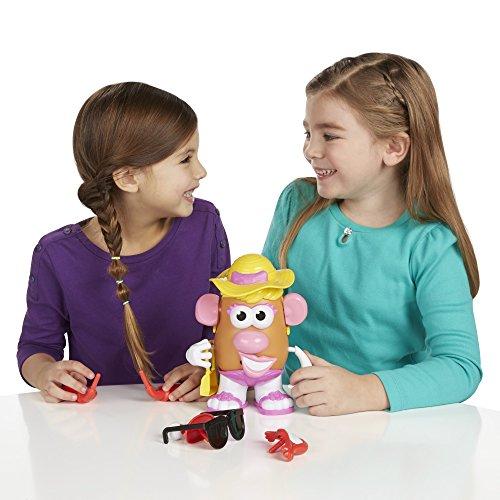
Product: Playskool Mrs. Potato Head Beach Spudette
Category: Toys & Games | Collectible Toys | Statues, Bobbleheads & Busts | Bobbleheads
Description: Potato Head figure encourages mixing and mashing fun.
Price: $21.83
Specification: ProductDimensions:4.2x12x8inches|ItemWeight:1.55pounds|ShippingWeight:1.55pounds(Viewshippingratesandpolicies)|DomesticShipping:Currently,itemcanbeshippedonlywithintheU.S.andtoAPO/FPOaddresses.ForAPO/FPOshipments,pleasecheckwiththemanufacturerregardingwarrantyandsupportissues.|InternationalShipping:ThisitemcanbeshippedtoselectcountriesoutsideoftheU.S.LearnMore|ASIN:B00NW25RLA|Itemmodelnumber:B1005AS0|Manufacturerrecommendedage:24monthsandup